WarioWare: Touched!

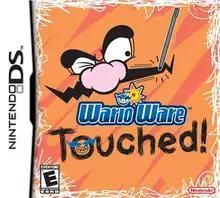
North American cover art

WarioWare: Touched! a 2004 action game developed by Nintendo SPD and Intelligent Systems and published by Nintendo for the Nintendo DS. The fourth installment of the "WarioWare" series, and the first of three on the Nintendo DS, the game involves rapidly completing "microgames" — simple minigames lasting extremely short periods of time — as quickly as possible. The microgames are exclusively controlled with the Nintendo DS's touchscreen and microphone.